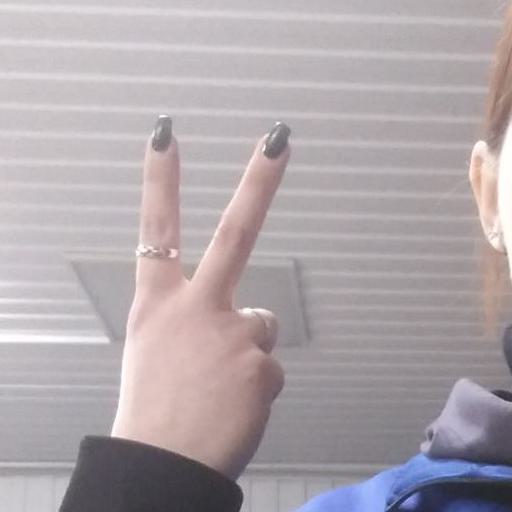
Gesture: peace_inverted